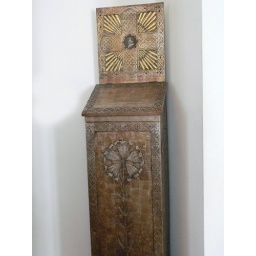
Silver gilt cabinet designed by Queen Marie of Roumania featuring her symbolic flower the Lily 1900 to 1910